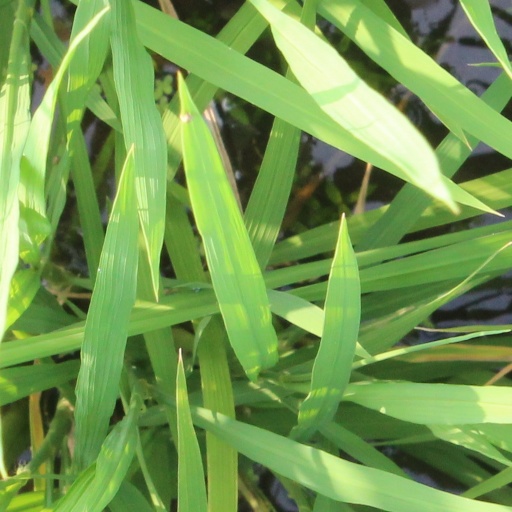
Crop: rice